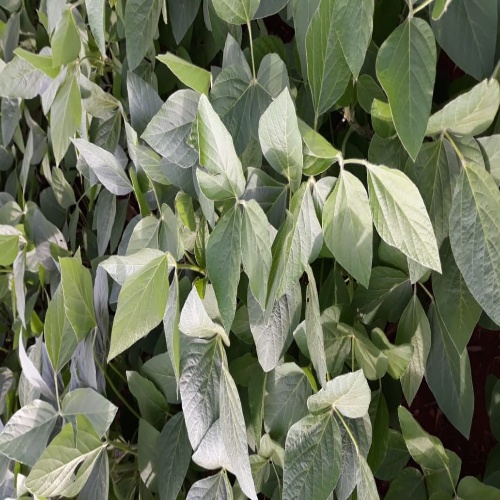
Label: Diabrotica_speciosa